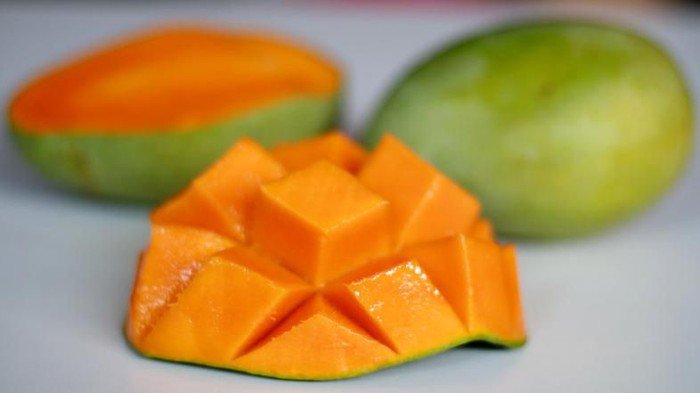
Label: Mango